Maggie Creek (Humboldt River tributary)

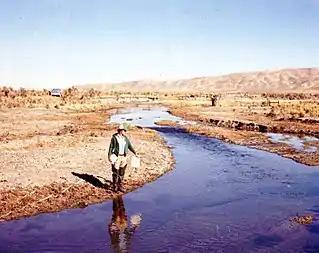
This 1980 image shows the denuded conditions that existed along Maggie Creek before grazing agreements were in place to manage cattle and before beaver returned to the area. Courtesy Elko District, BLM.

Maggie Creek is a southward flowing stream that begins in the Independence Mountains and is a tributary to the Humboldt River in Carlin in Elko County in northeastern Nevada.